Hurricane Bawbag

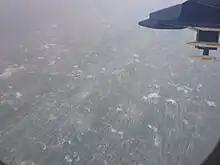
Churning seas off the west coast of Scotland photographed from the FAAM research aircraft at about above sea level.

At 00:00 UTC on 8 December 2011, the Met Office noted a strong mid-latitude cyclone along the polar front to the west of Scotland. The polar front supported multiple cold fronts moving southeastward through the Atlantic toward mainland Europe, as well as an eastward-moving warm front approaching Great Britain. In conjunction with strong high pressure to the south, an extremely tight pressure gradient developed along the deep low and produced a large area of high winds.